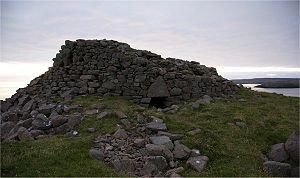
Le broch de Culswick est un broch situé sur la côté occidentale de l'île de Mainland dans les Shetland en Écosse. Le broch est construit en pierre rouge, il est situé sur un promontoire de 3 mètres de haut. Une large partie de ses murs se sont effondrés et ont laissé de nombreux décombres en son sein. Un dessin en 1774, permet de connaître son état de conservation à l'époque. Son entrée est marquée par une imposante pierre triangulaire.